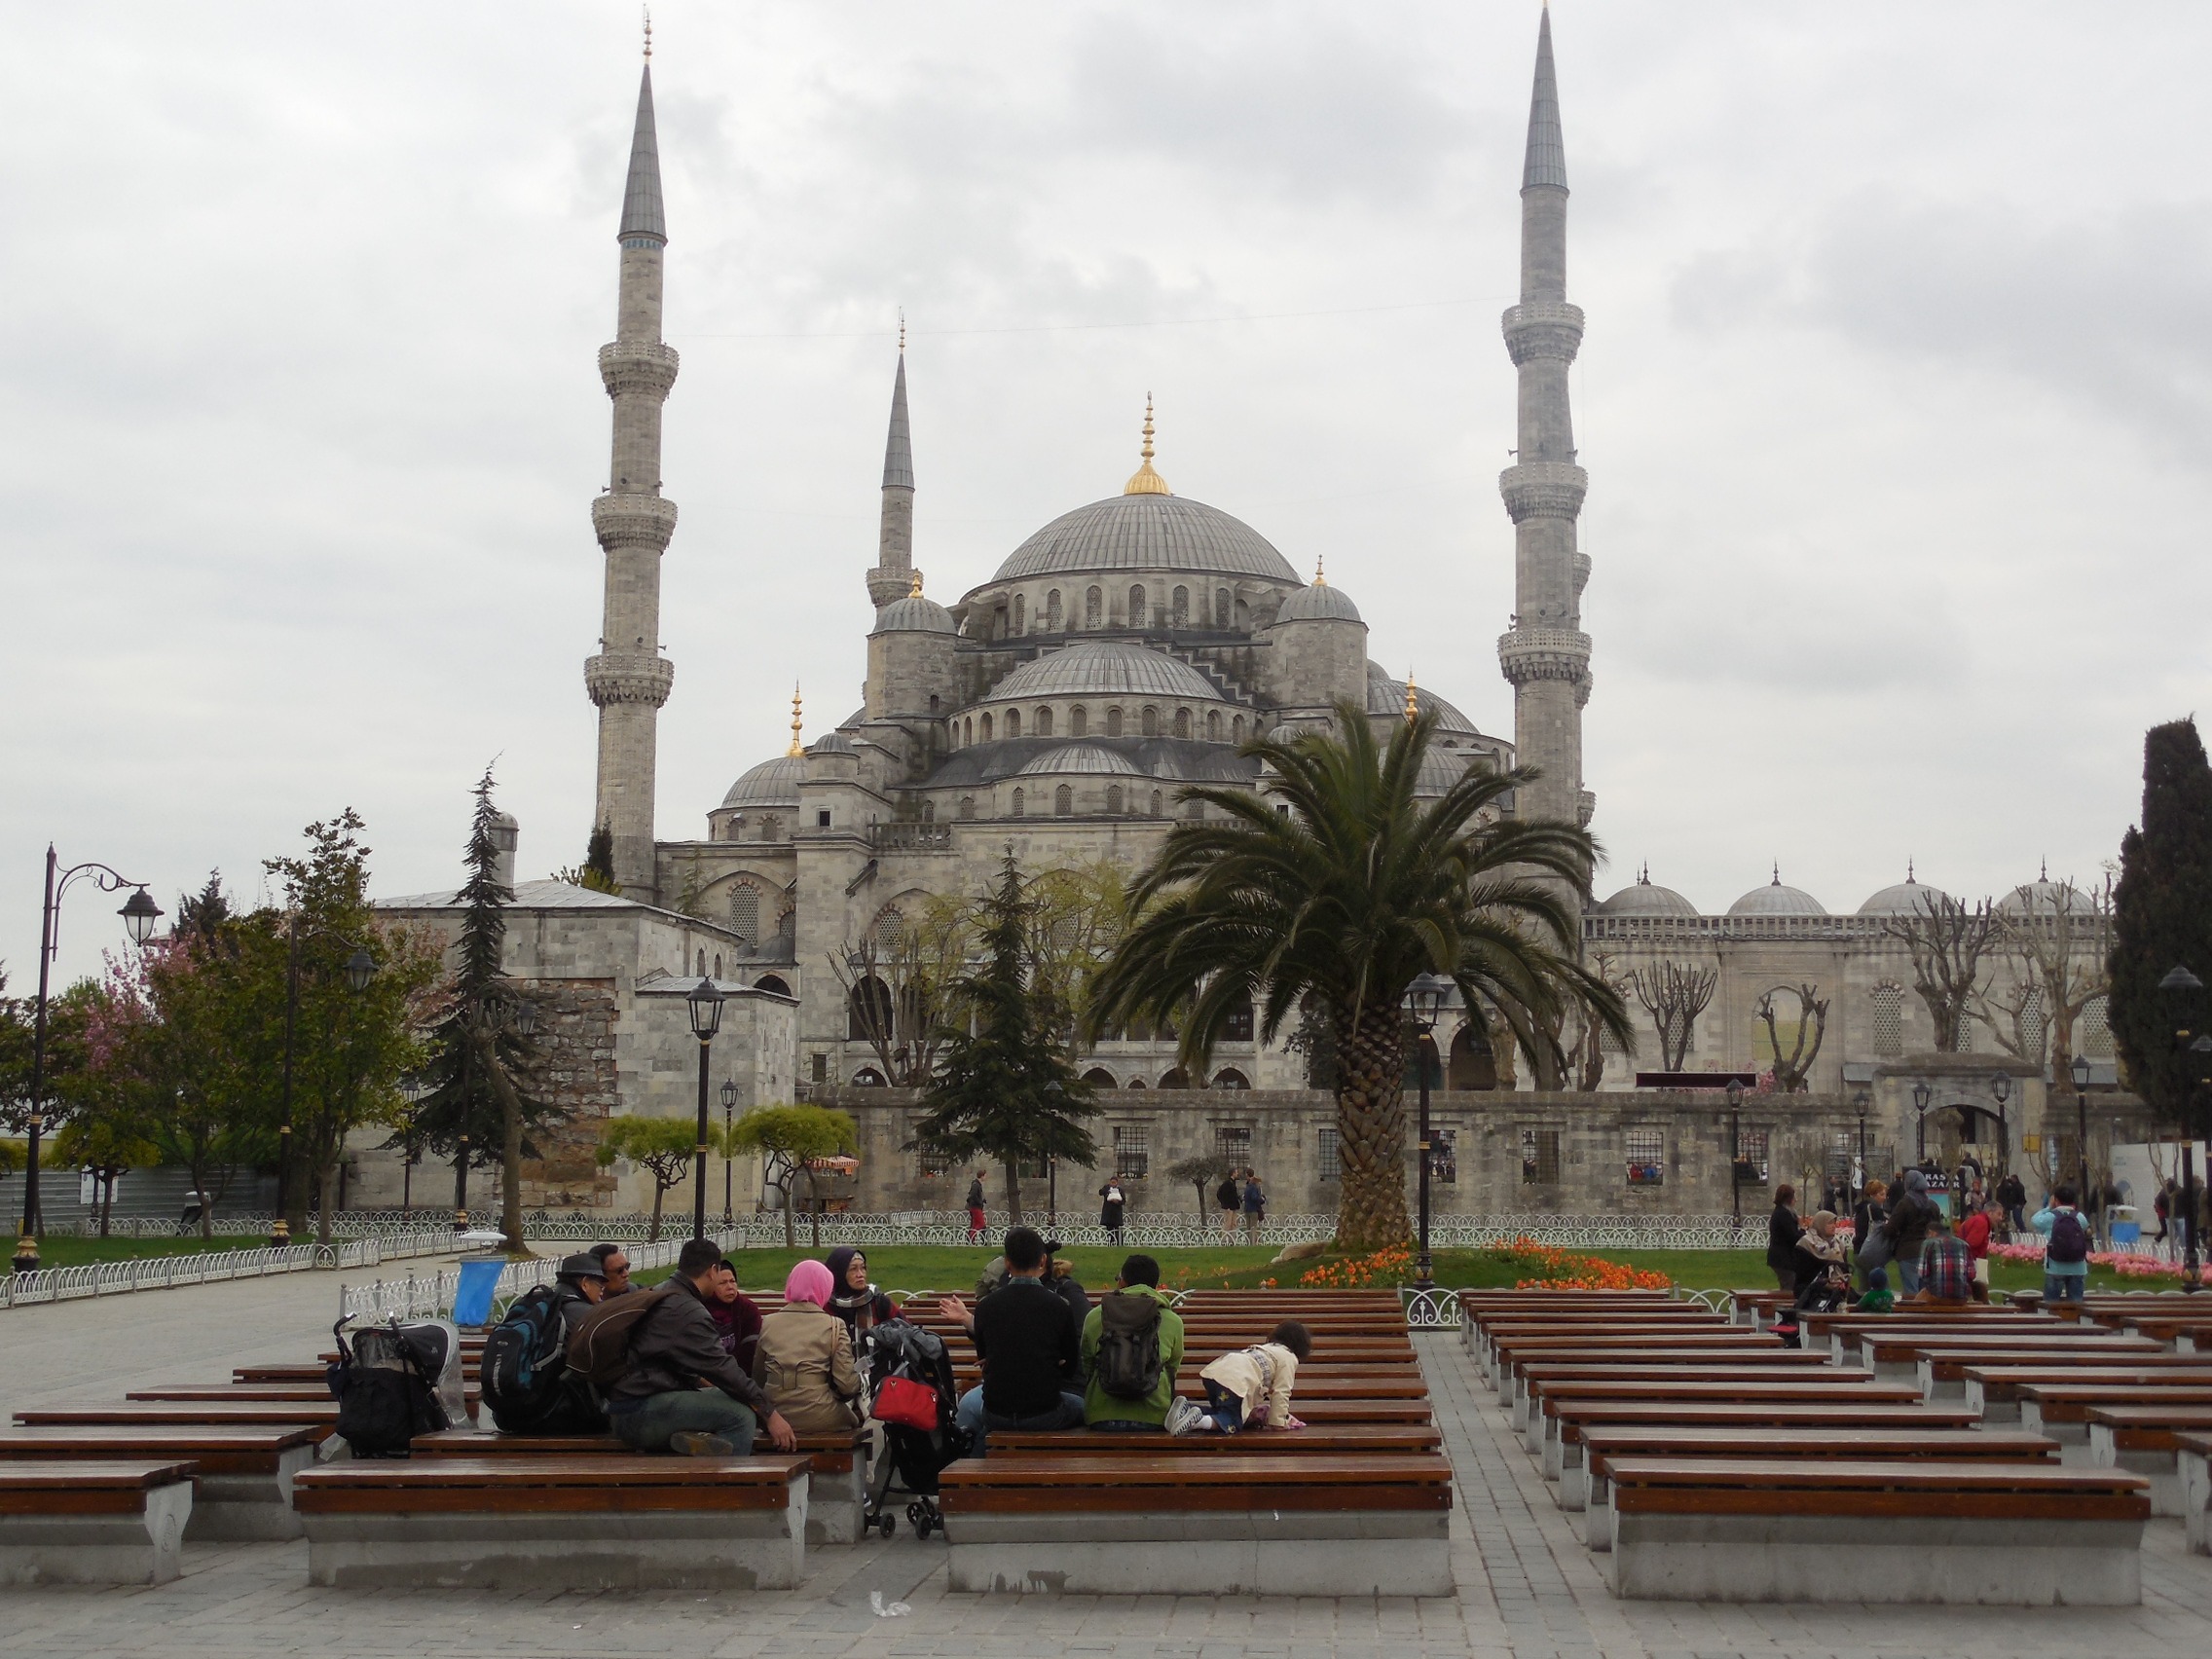
architecture, building, landmark, cathedral, place of worship, temple, turkey, istanbul, mosque, islam, wat, arabic, minarets, hindu temple, historic site